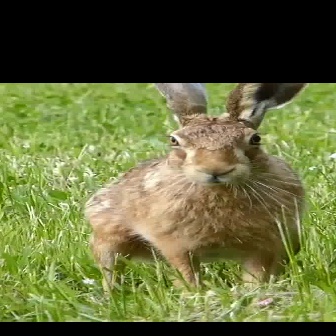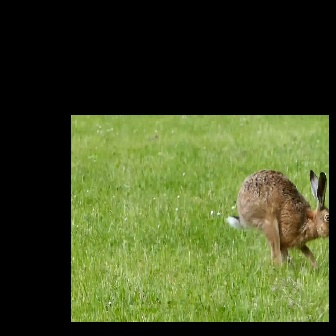
  Please identify the target specified by the bounding box [83,83,306,307] in the first image and locate it in the second image. Return the coordinates in [x_min,y_min,x_max,y_max] format.
Answer: [224,169,328,273]